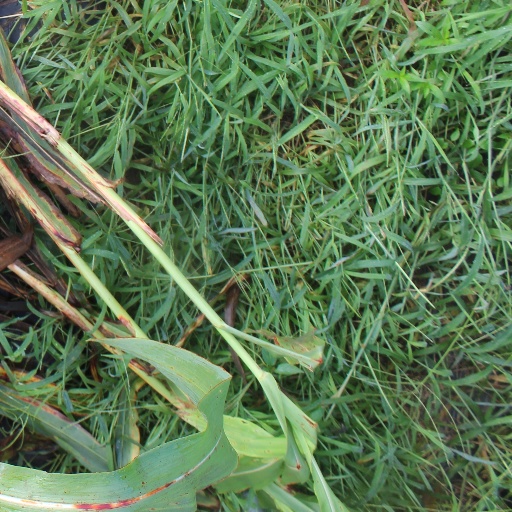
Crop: sorghum